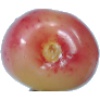
Label: Cherry Rainier 1